Beneteau 31

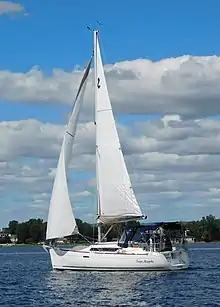
Beneteau 31, showing the walk-though transom

The Beneteau 31 is a recreational keelboat, built predominantly of glassfibre. It has a fractional sloop rig, a nearly-plumb stem, a reverse transom, an internally-mounted spade-type rudder controlled by a wheel and a fixed fin keel. It displaces and carries of ballast.